List of Hot C&W Sides number ones of 1961

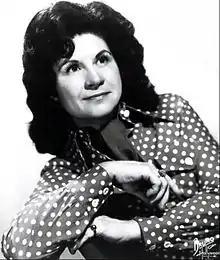
A woman with long dark hair wearing a polka dot shirt

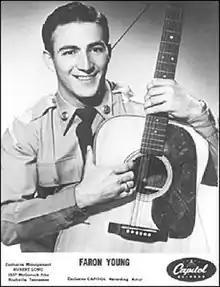
A dark-haired man wearing a shirt and tie, holding a guitar and smiling broadly

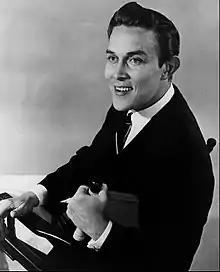
A dark-haired man wearing a dark jacket and tie, sitting in a director's chair

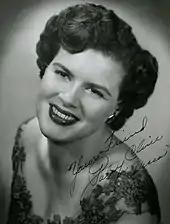
Patsy Cline had her first number one in 1961.

A. The last issue of 1960 was dated December 31, but the next issue was dated January 9 due to a change in how "Billboard" dated its issues.